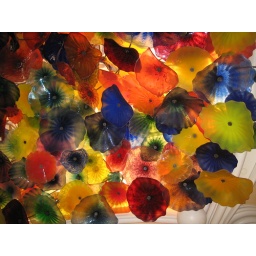
I love the glass flowers in the Bellagio